Bearded Bee Brewing Company

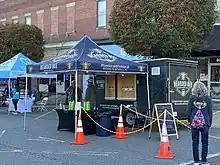
Beadred Bee set-up during Wendell's "Meet-On-Main" event in October 2022

The Bearded Bee frequently holds events in the establishment, including hosting live music nights by local musicians, bingo nights, and trivia nights. Outside of the establishment, food trucks are often present which are advertised by the business.